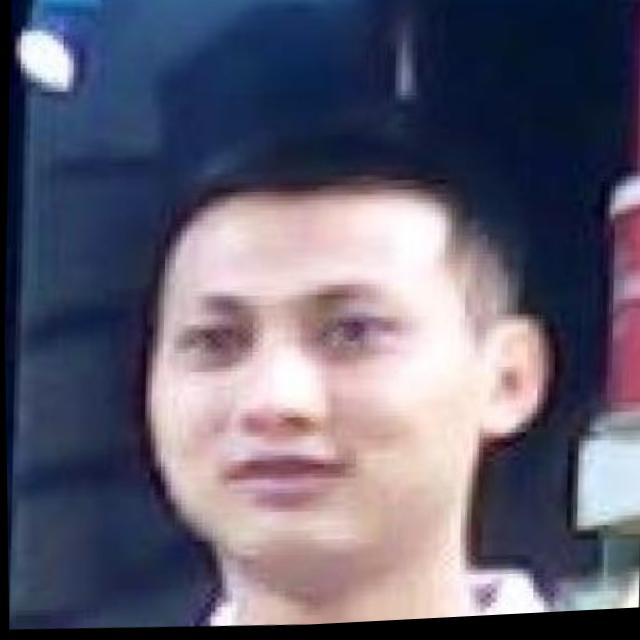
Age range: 21-44